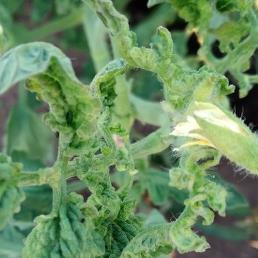
Crop: Tomato
Condition: virosis-d